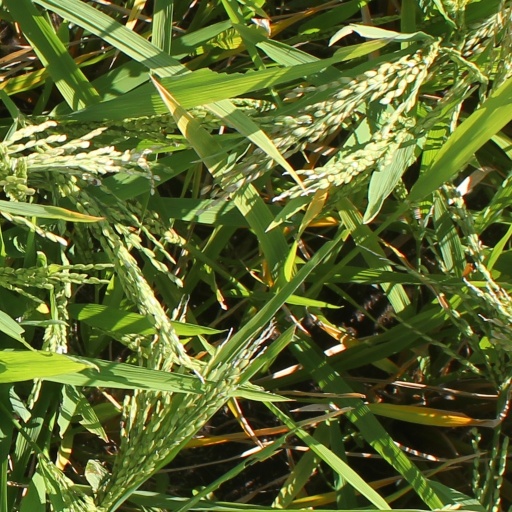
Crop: rice